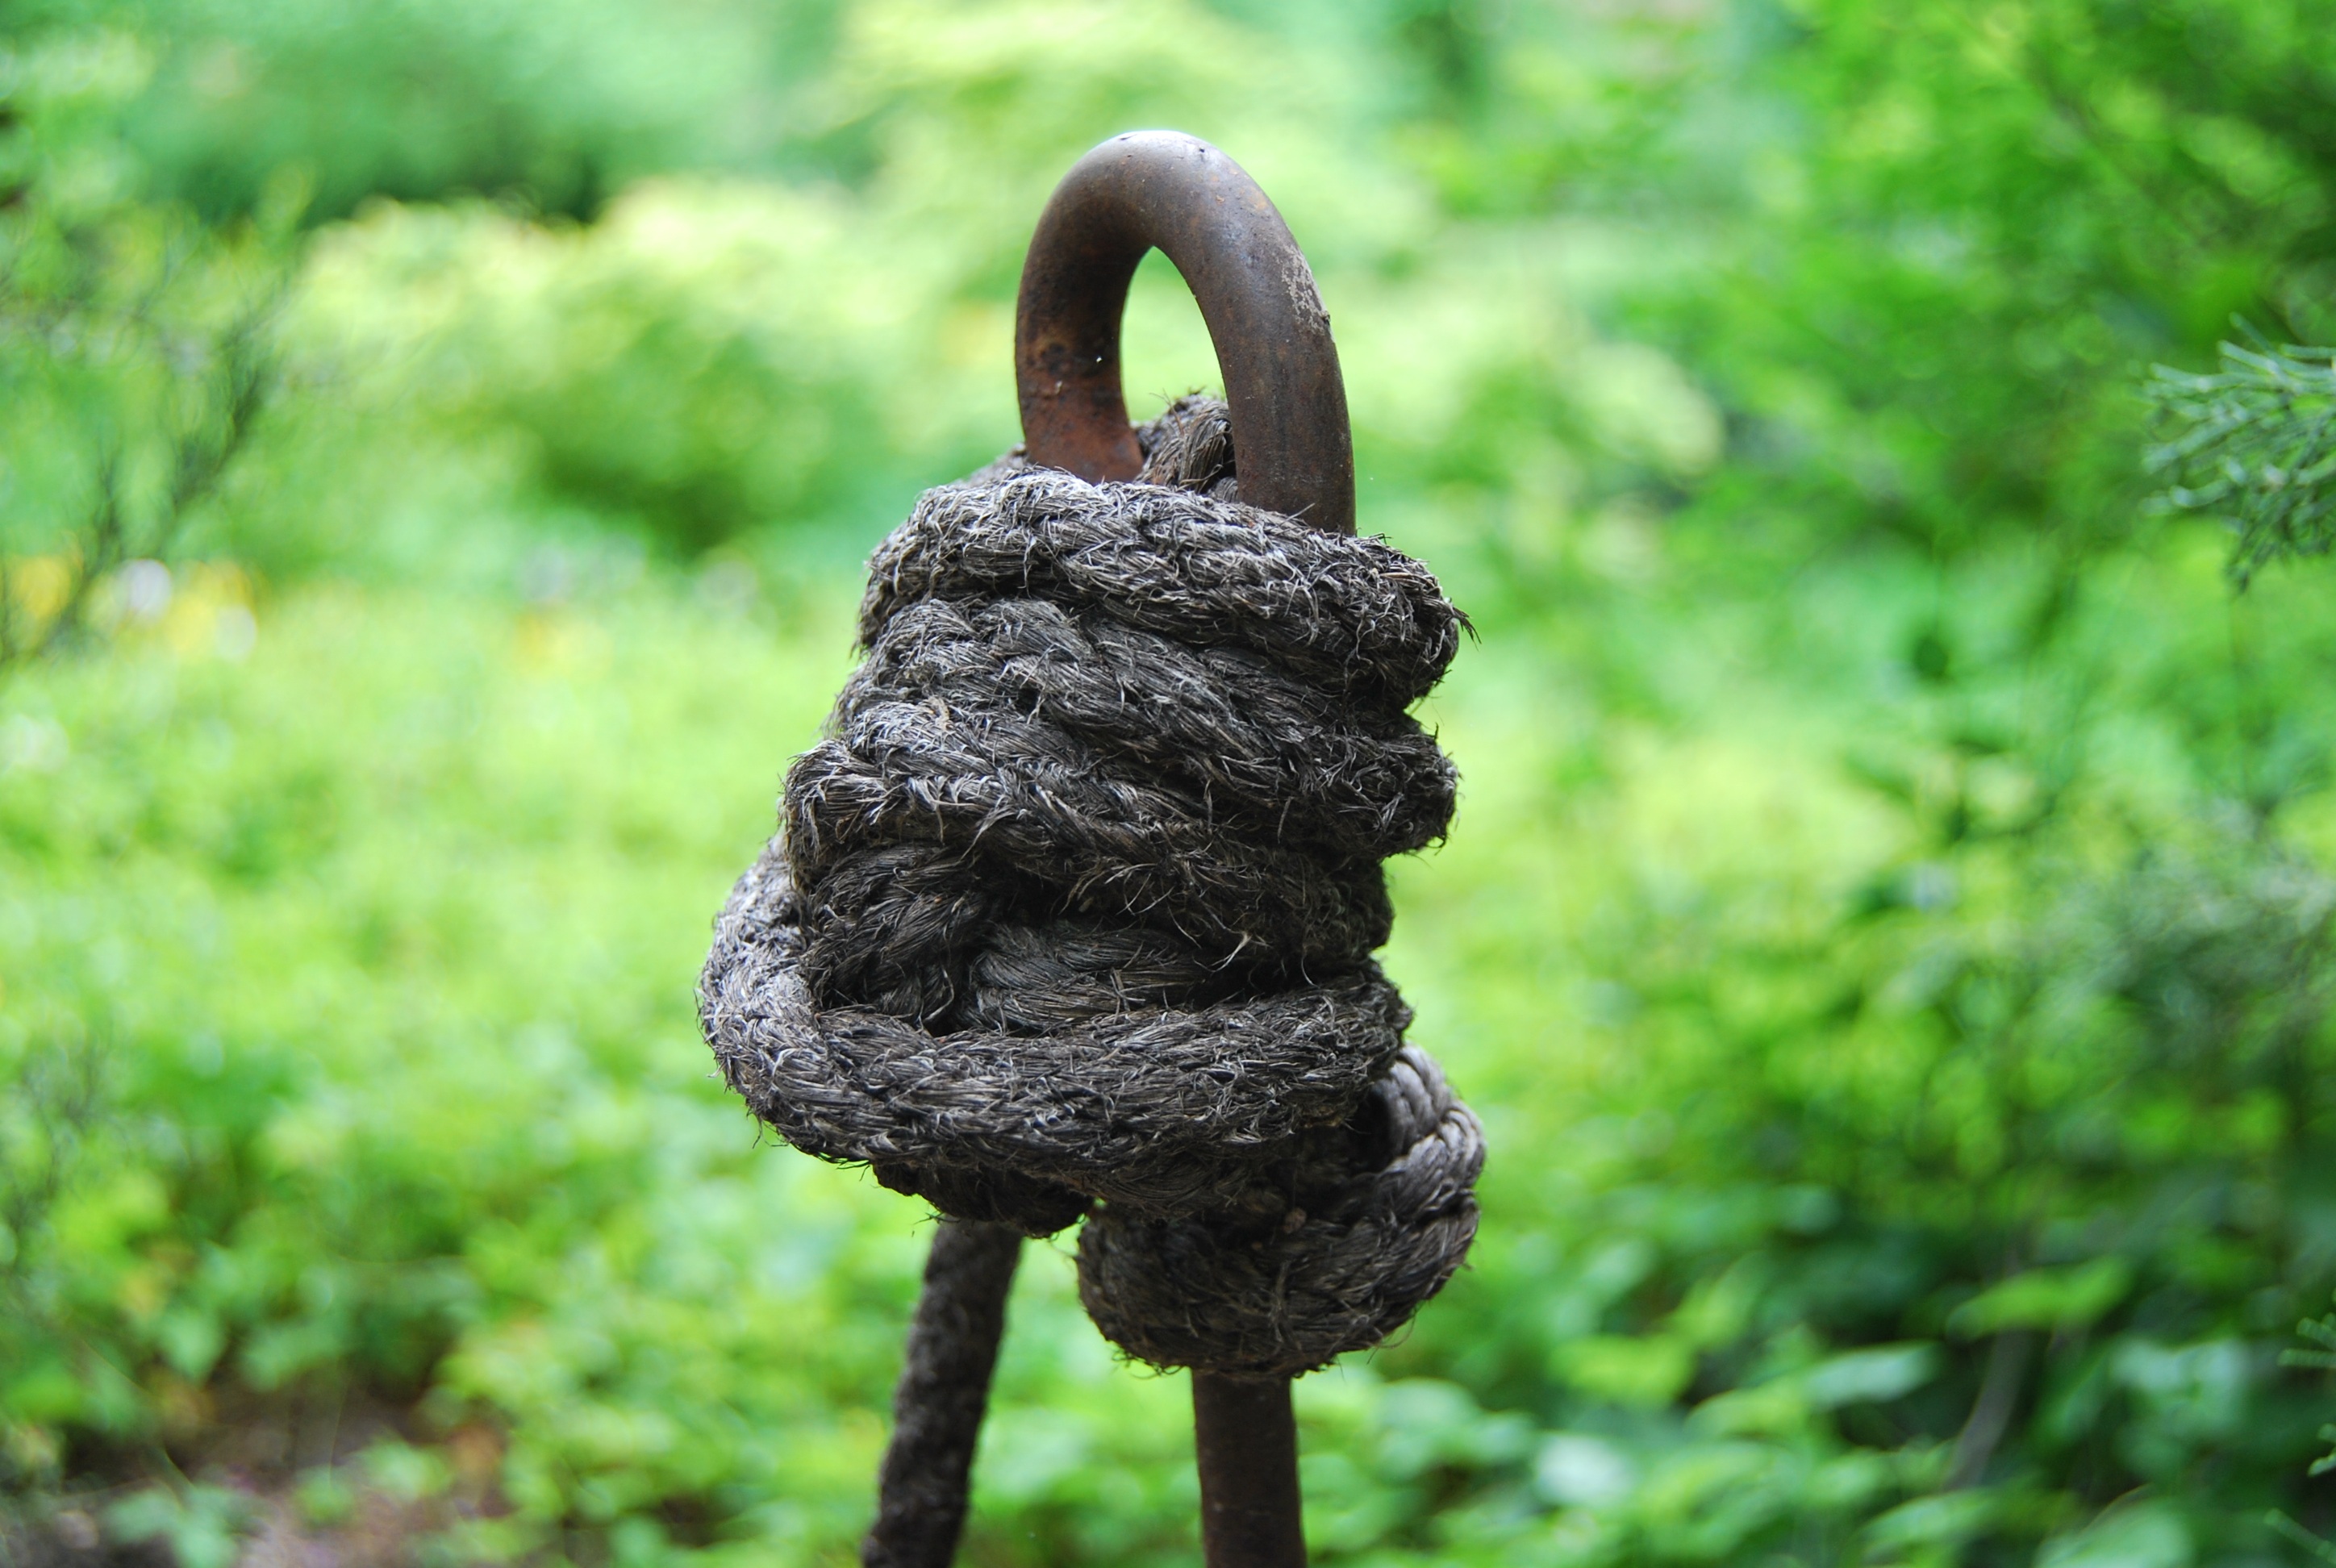
tree, nature, grass, rope, field, lawn, flower, green, soil, knot, agaricomycetes